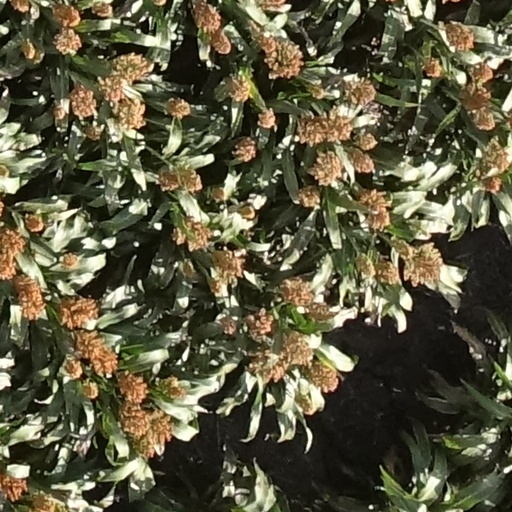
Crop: sorghum